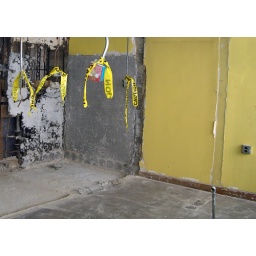
boys only see in blue and not blue